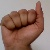
The image shows a hand gesture representing the letter 'A' in Indian Sign Language.